Myrnie Gifford

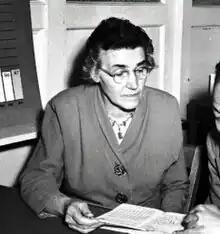
fair use image

Myrnie Ade Gifford (1892–1966) was an American medical physician. She was the first to identify that San Joaquin Valley Fever was the primary stage of coccidioidomycosis.